Laura Nyro

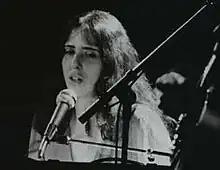
Nyro performing in 1976

After the 1978 album "Nested", recorded when she was pregnant with her only child, she again took a break from recording, this time until 1984's "Mother's Spiritual". She began touring with a band in 1988, her first concert appearances in 10 years. The tour was dedicated to the animal rights movement. The shows led to her 1989 release, "", which included six new compositions.